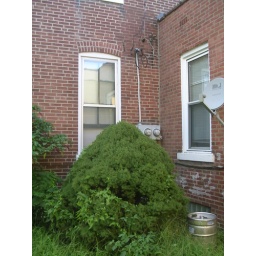
some nice bushes, a small tree and folliage around the front of the house